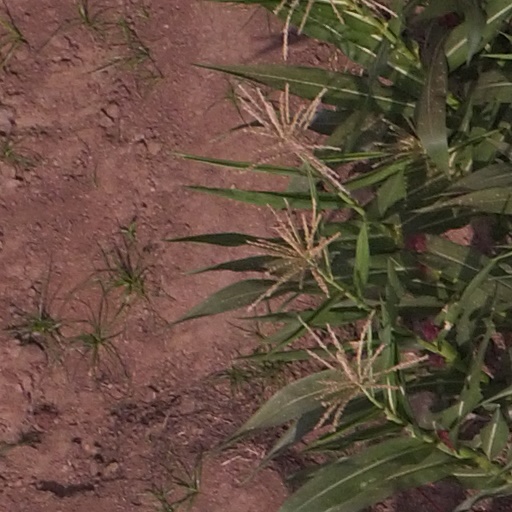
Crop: maize; corn